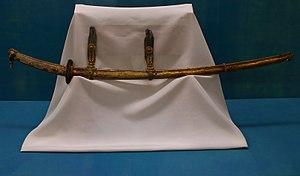
L'époque de Kamakura est l'une des 14 subdivisions traditionnelles de l'histoire du Japon. Cette période, qui commence en 1185 et s'achève en 1333, est placée sous l'autorité politique du shogunat de Kamakura. Elles constitue la première partie du « Moyen Âge » de l'histoire japonaise, qui va jusqu'à la fin du XVIᵉ siècle.